Tarazona de la Mancha

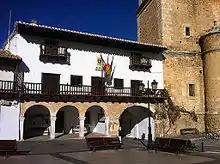
Town Hall of Tarazona de la Mancha

Tarazona de la Mancha is a municipality in the province of Albacete in the Autonomous community of Castile-La Mancha, Spain. It had a population of 6,647 at the 2011 census.